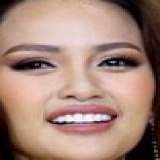
hoa hậu Ngọc Châu